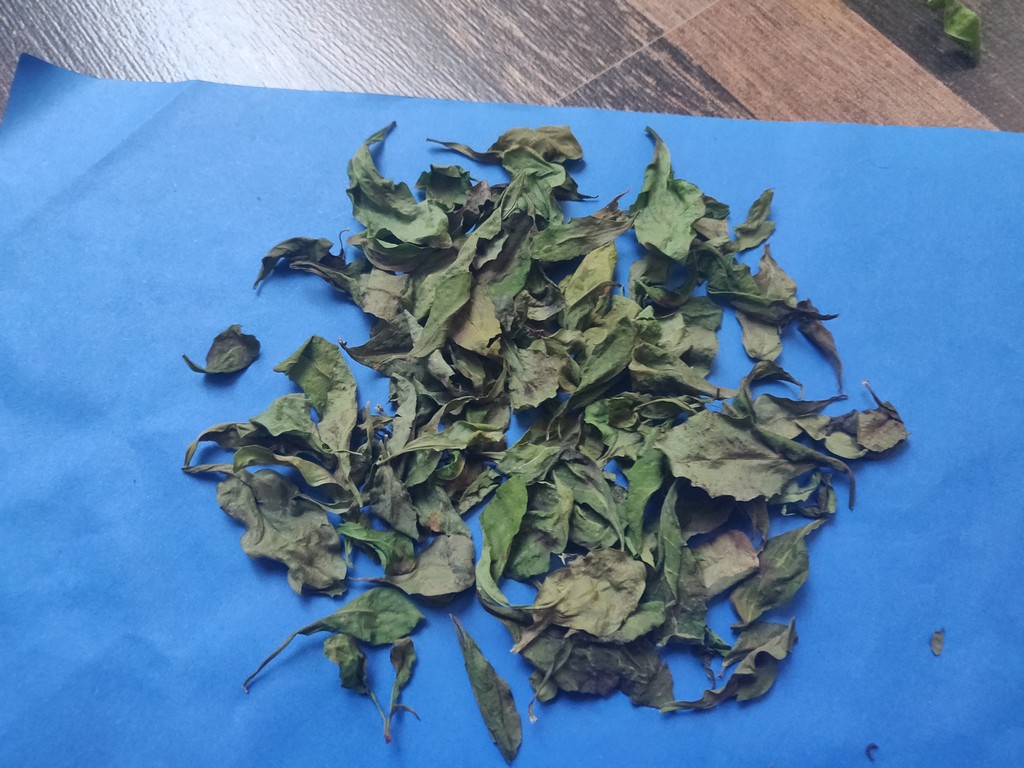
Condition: Dried
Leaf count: multiple
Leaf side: unknown